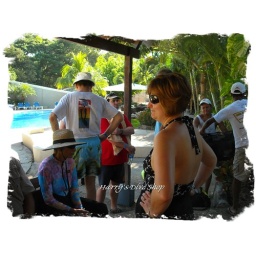
We fish belly white folks are hanging out in the shade until time to board the boats.